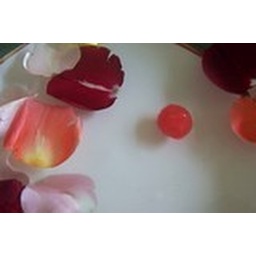
floating rose petals with fuzzy ball in water